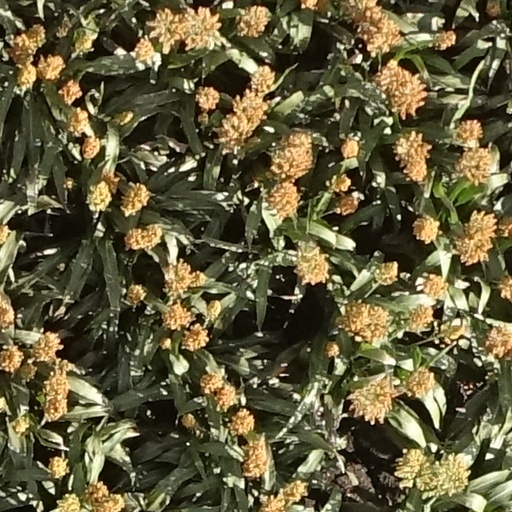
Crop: sorghum